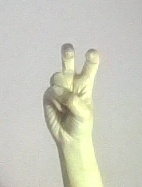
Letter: toot